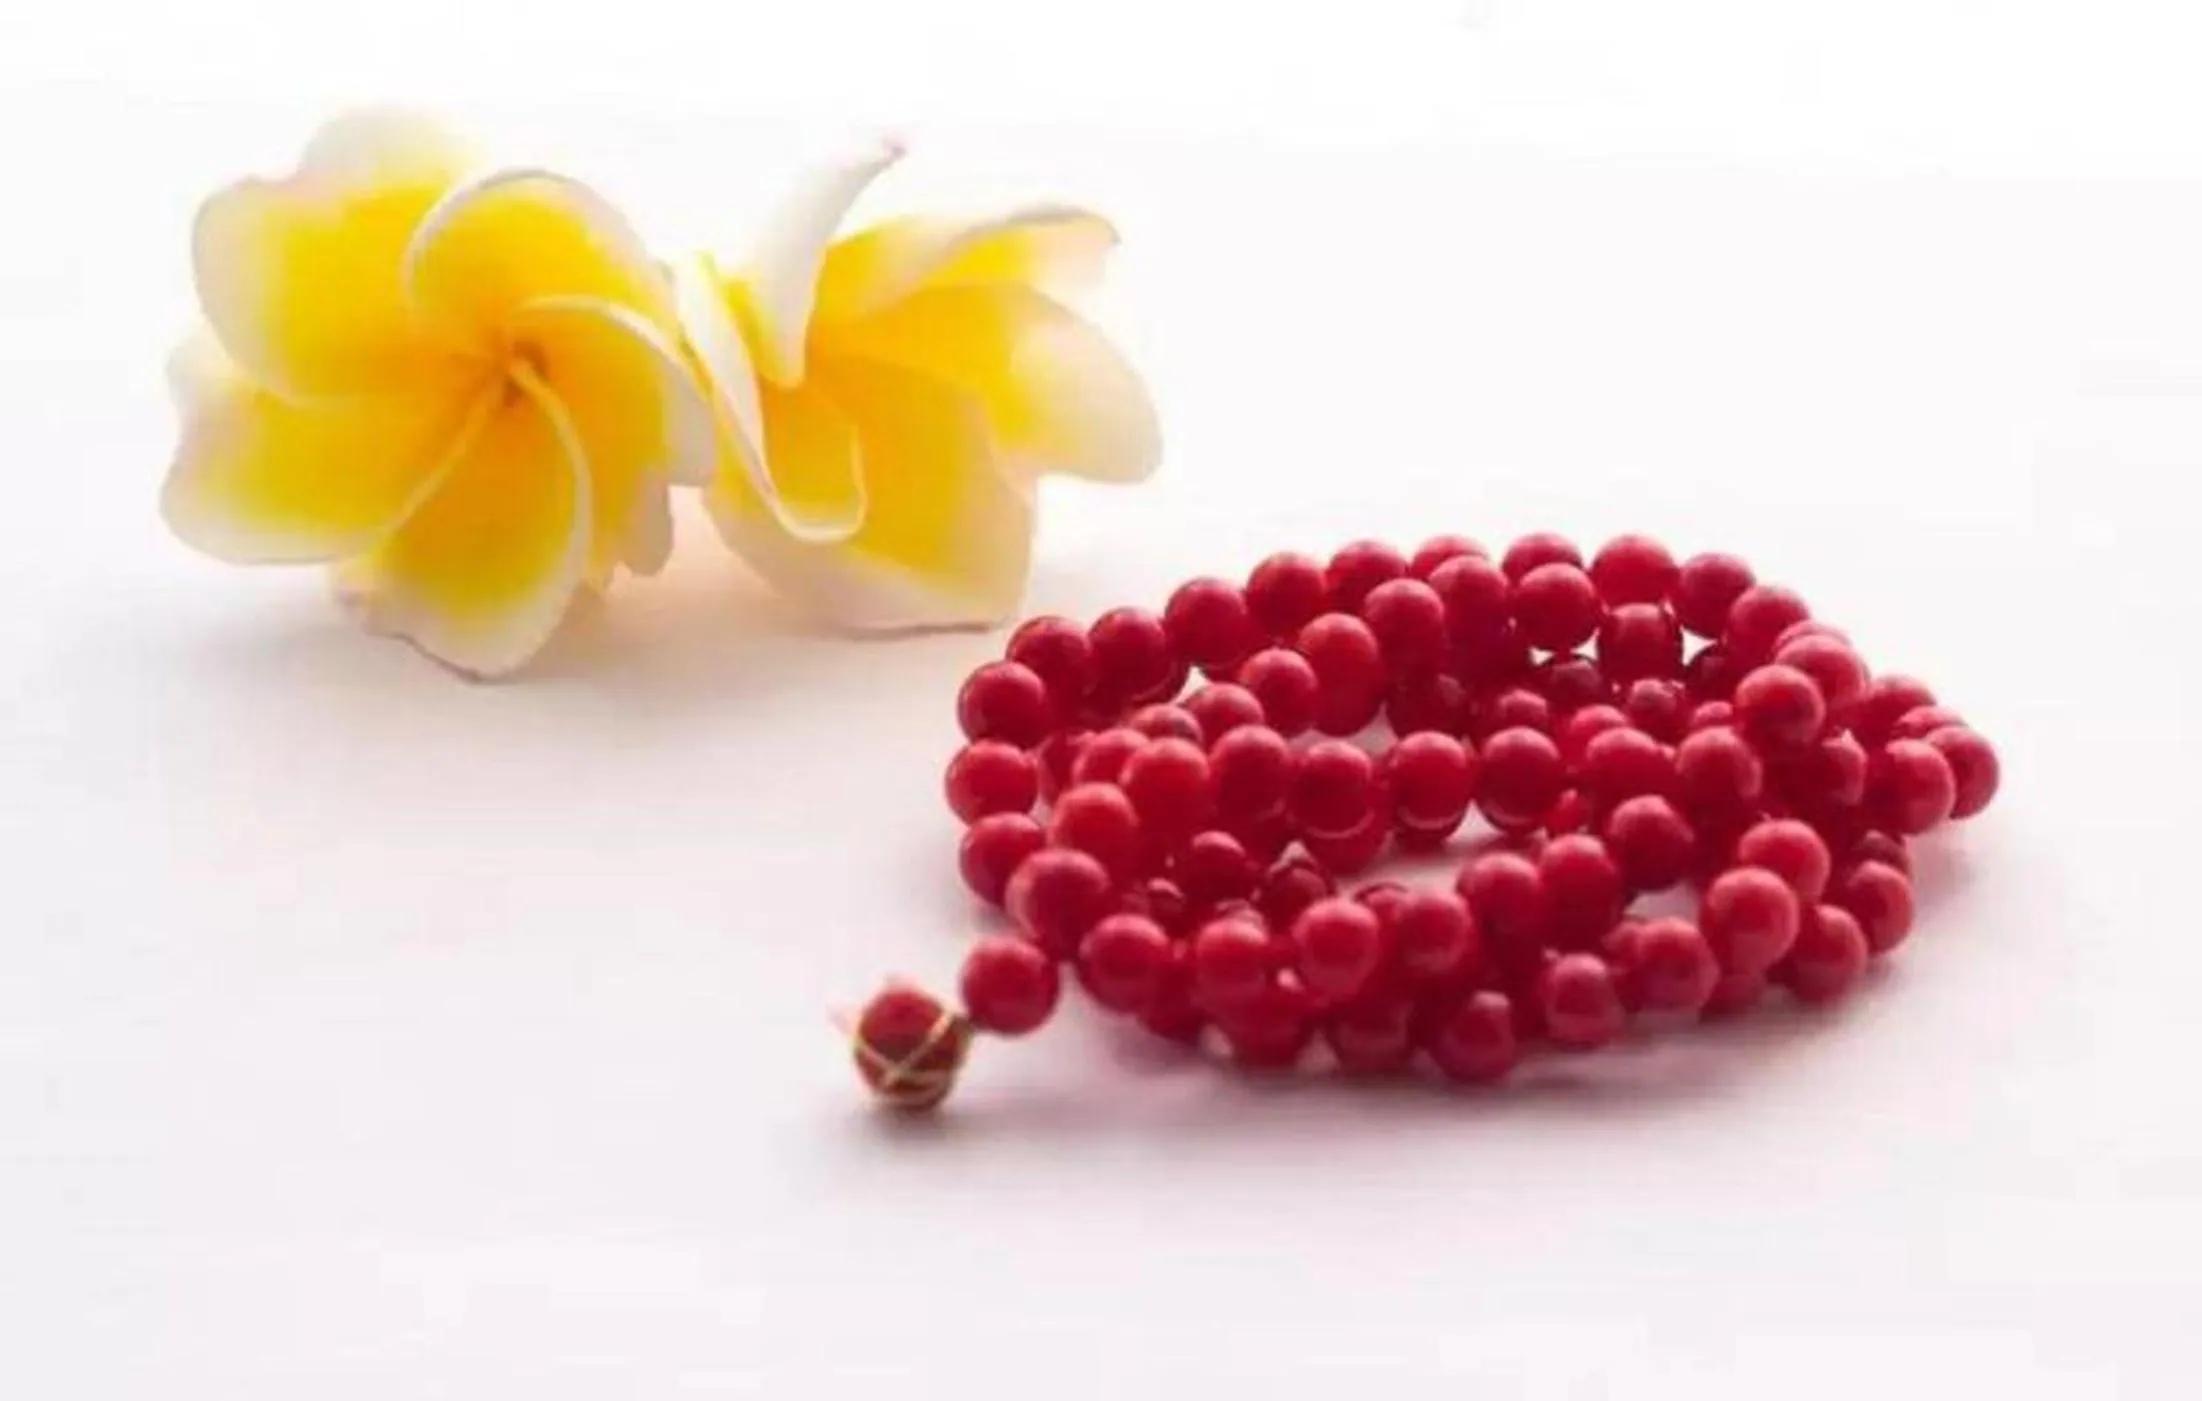
Chopra Gems Wood Original Red Coral Pendant Pendant (Men and Women)
Type: Necklaces & Pendants
Brand: Chopra Gems & Jewellery
Price: Rs. 1062
Chopra Gems
Features: Original red coral pendant pendant,Color - red,Collection - ethnic
Included: Original Red Coral Pendant Pendant